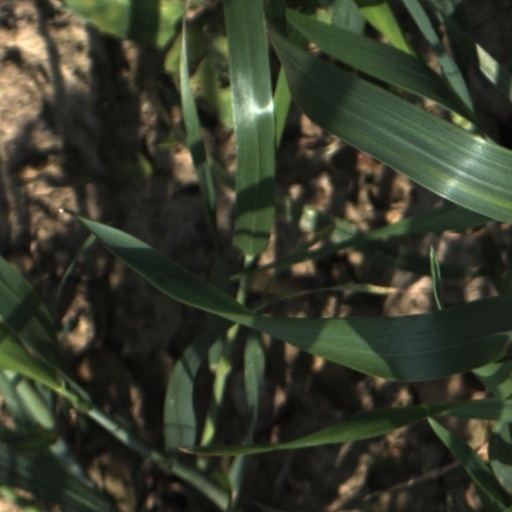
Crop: wheat